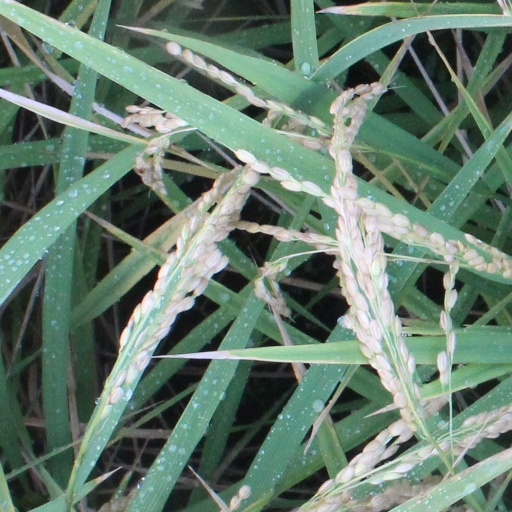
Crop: rice